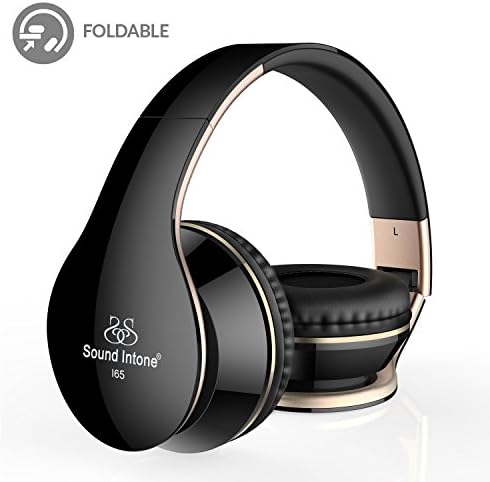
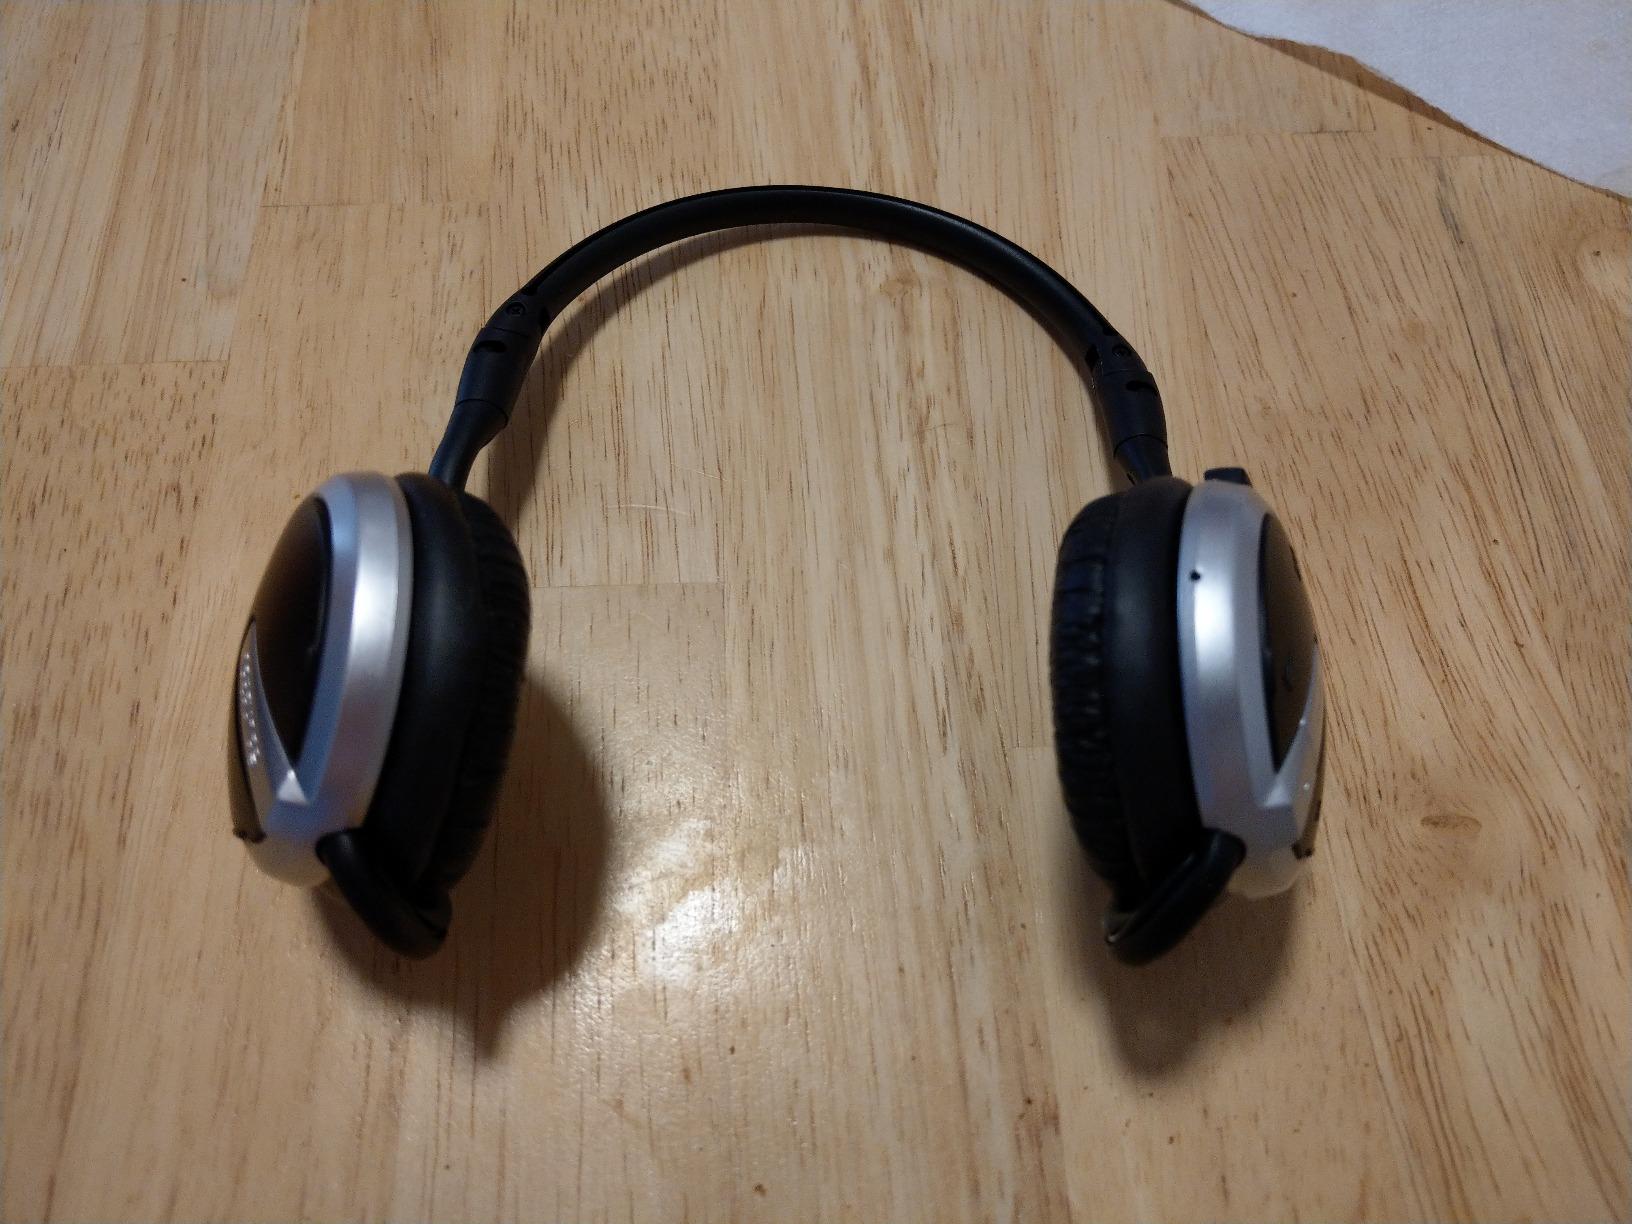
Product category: headphones
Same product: no